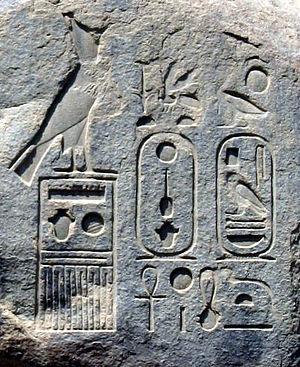
Dans l'Égypte antique, la titulature royale est l'ensemble des noms officiels par lesquels un pharaon est désigné dans les textes légaux et les grandes inscriptions dédicatoires. La titulature du roi d'Égypte se compose de cinq « Grands Noms », chacun formé d’un titre suivi d’un nom proprement dit. Ces cinq appellations définissent la nature royale et constituent en même temps une idéologie du pouvoir. L'usage de la titulature se met en place dès l'aube de la monarchie pharaonique et perdure jusqu'à la fin de l'institution au moment de l'incorporation de l'Égypte dans l'Empire romain.
Le terme pharaon sert à désigner les rois et reines de l'Égypte antique. Les noms de 345 pharaons nous sont parvenus grâce à de multiples attestations dont des listes royales compilées par les scribes égyptiens. Ces souverains se sont succédé sur une période de plus de trois millénaires entre -3150 et -30. Depuis les Ægyptiaca de Manéthon, historien et grand-prêtre d'Héliopolis au -IIIᵉ siècle, cette longue période est divisée en trente dynasties depuis l'unification du royaume par le mythique Narmer-Ménès et jusqu'à la disparition de Nectanébo II en -343, le dernier pharaon d'une Égypte indépendante. Après lui se succèdent deux dynasties étrangères, la XXXIᵉ dynastie des empereurs perses achéménides et la dynastie des Ptolémées d'origine macédonienne. L'archéologie a aussi permis de distinguer une dynastie archaïque, antérieure à la première, la dynastie égyptienne zéro.